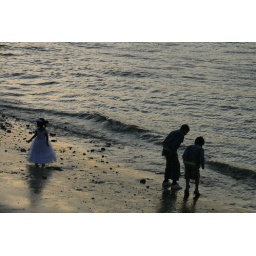
IMG_6265. little girl dancing on the thameside beach as the tide comes in